Maggie Wheeler

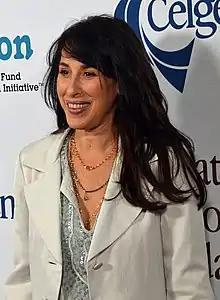
Wheeler in 2013

Maggie Wheeler (née Jakobson) is an American actress. She is best known for her role as Janice on the television sitcom "Friends" (1994–2004), and Anita on "Ellen" (1994–1996). In addition to her acting and voiceover work, she is a singer, songwriter, choir director, and workshop facilitator.